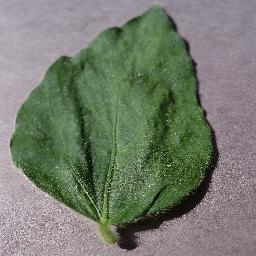
Label: Soybean___healthy